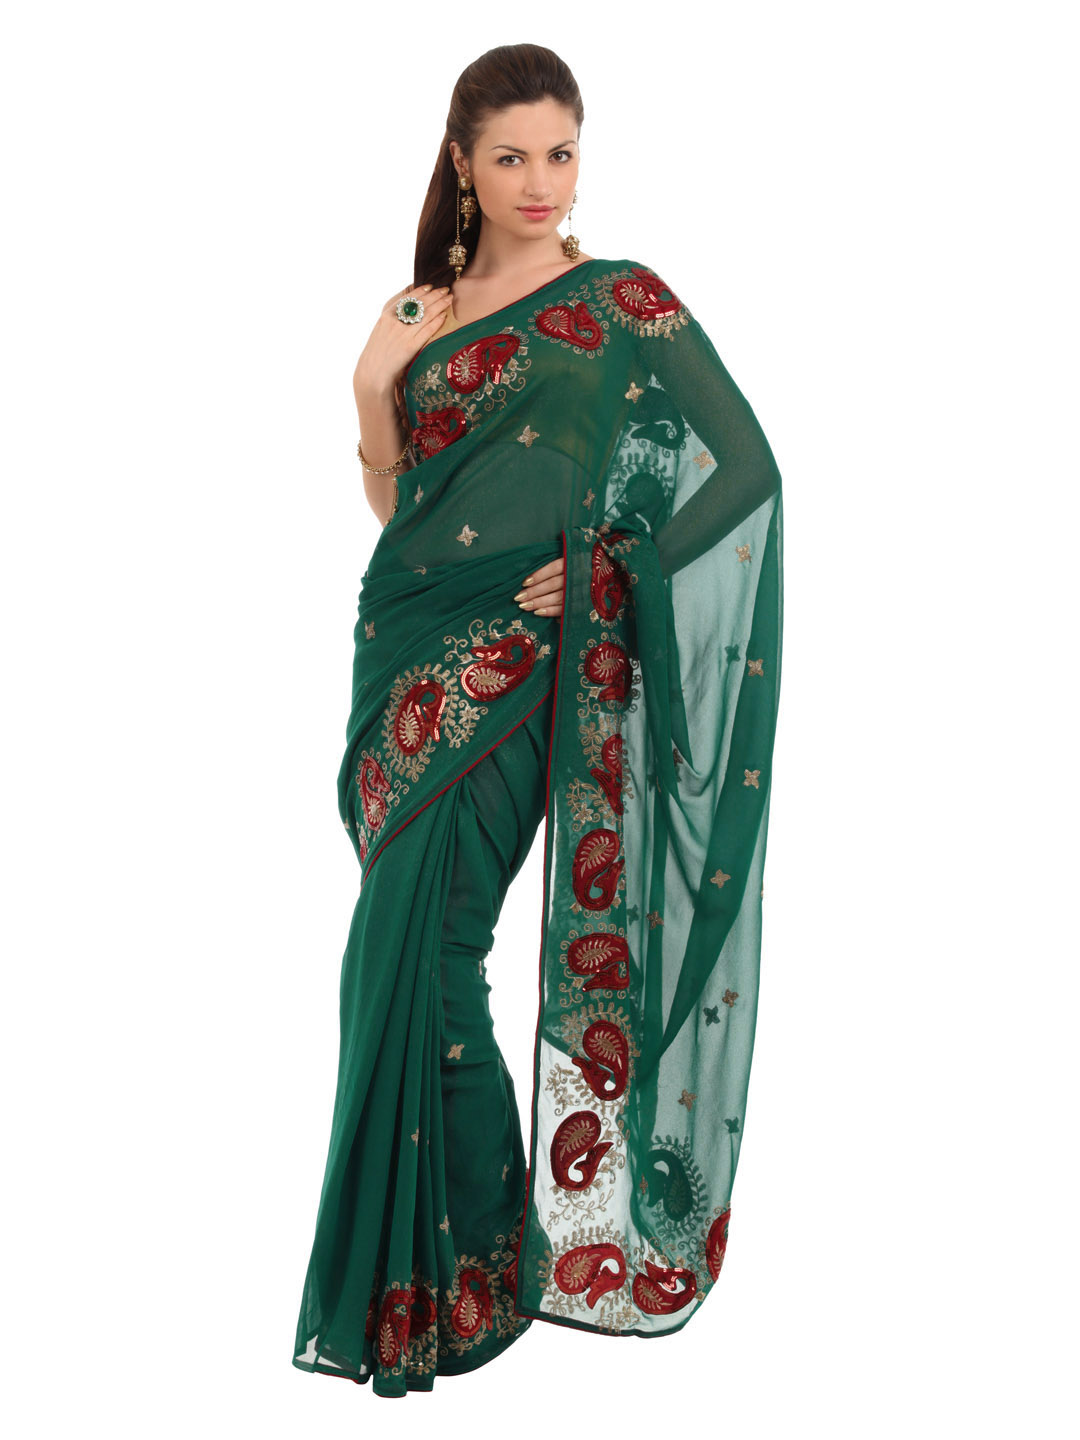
FNF Green Wedding Collection Sari
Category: Apparel / Saree / Sarees
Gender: Women
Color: Green
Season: Fall 2012
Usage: Ethnic